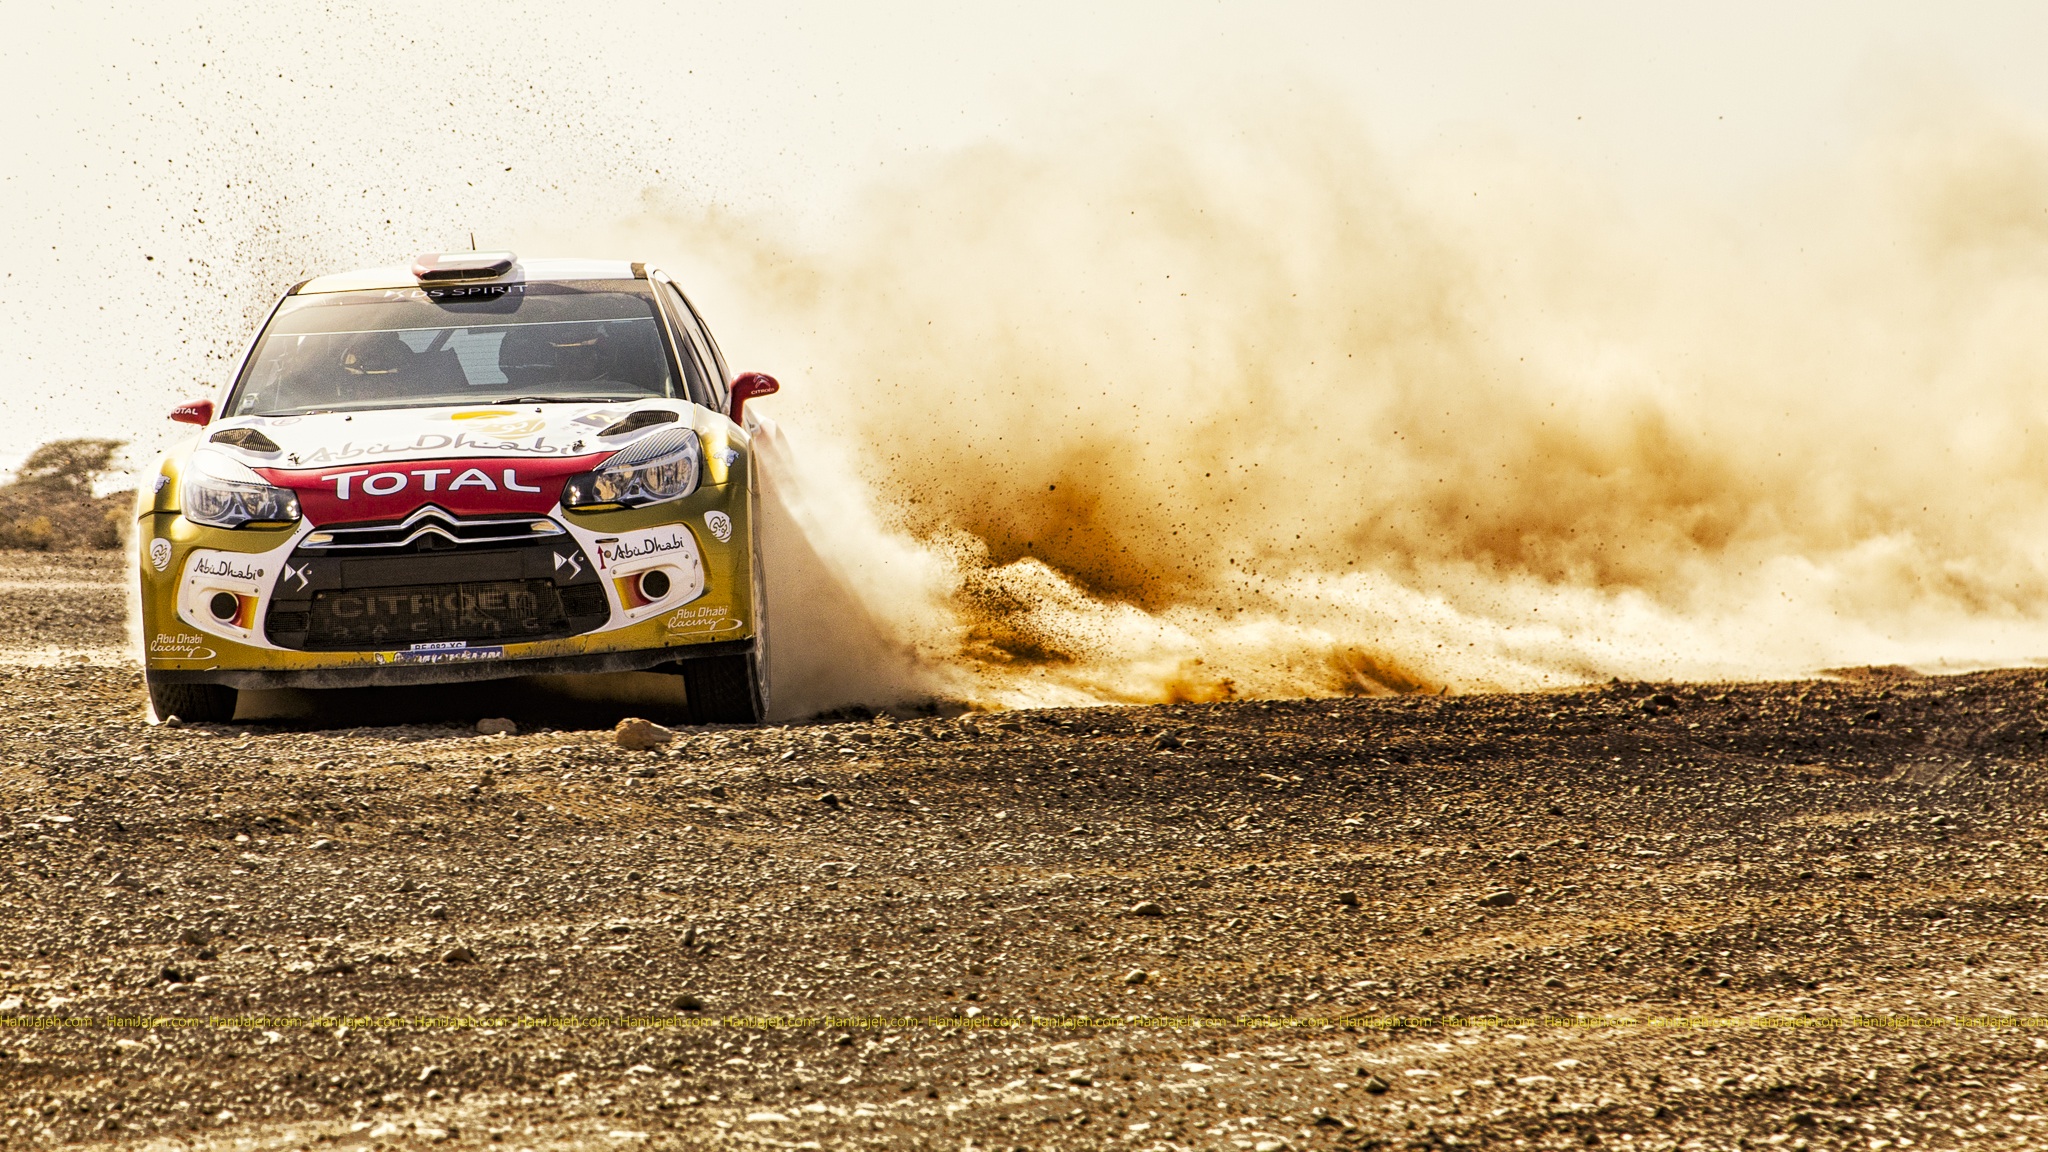
car, driving, vehicle, race car, race, gravel, sports, racing, citroen, rally, motorsport, drift, auto racing, off roading, rallying, world rally championship, car wallpapers